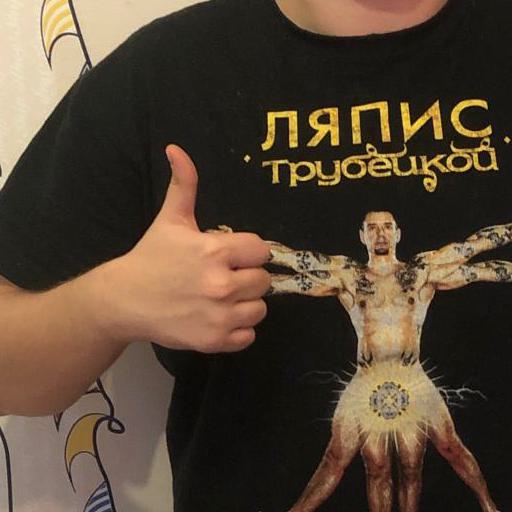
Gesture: like